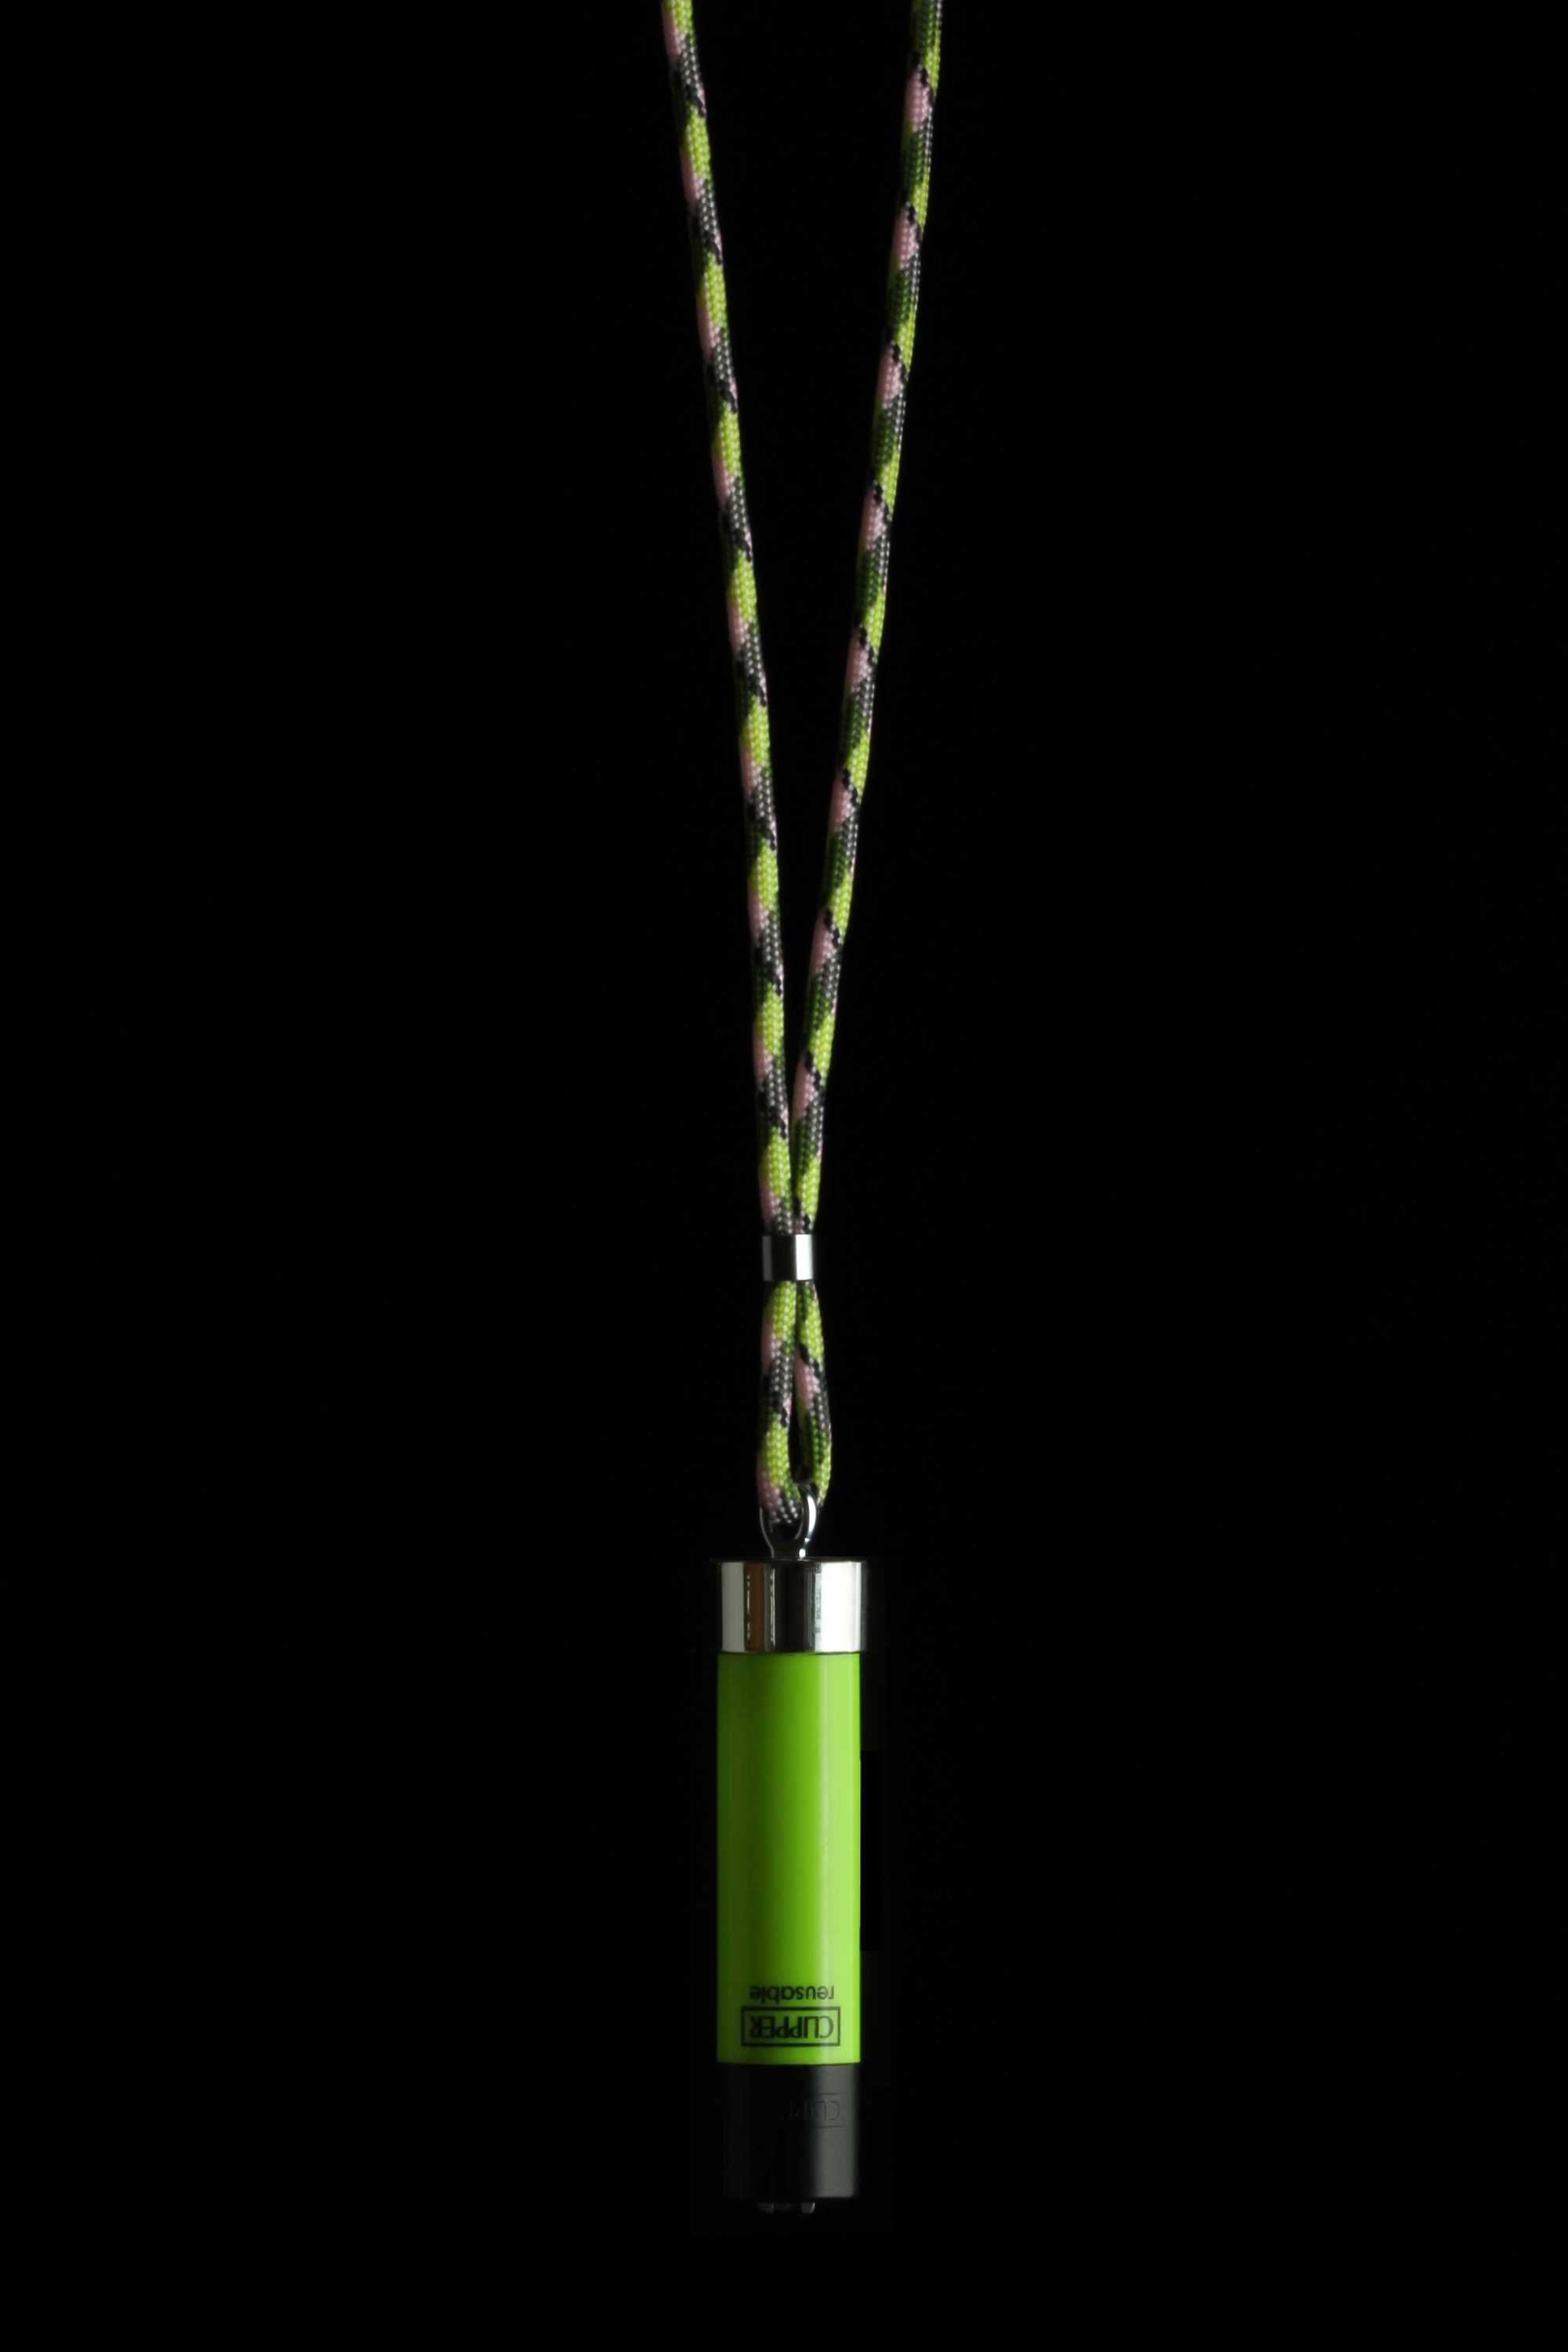
Python CL (silver)
Länge: 43cm (verstellbar) Feuerzeug austauschbar Original Clipper 550 Paracord 4mm Edelstahlhülsen ABS verchromt
Brand: feuerkette
Category: Sporting Goods > Outdoor Recreation > Camping & Hiking > Camping Tools > Camping Oil